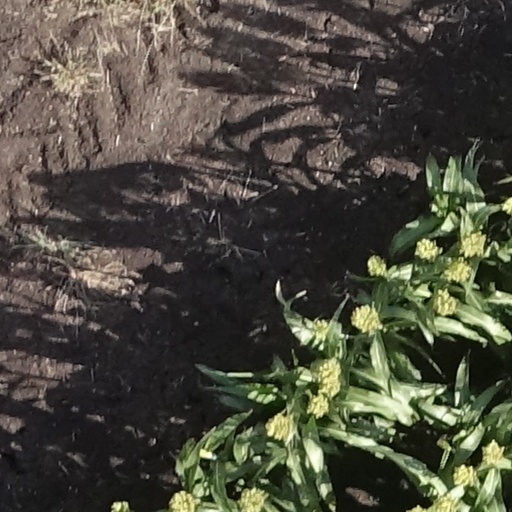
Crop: sorghum